Esteve Pharmacy

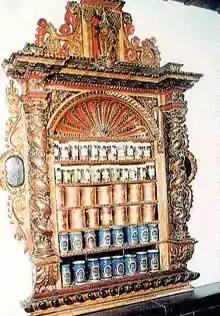
Cupboard of the Esteve Pharmacy

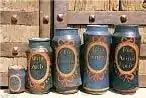
Blue albarellos of the Esteve Pharmacy

The Esteve pharmacy maintains a collection of several albarellos or blue jars. These are traditional medicinal jars designed to hold apothecaries' ointments and dry drugs. They are cylindrical and taller than they are wide, with a smaller diameter at the top. They are cobalt blue in color. The base is never colored, which possibly means that the albarellos were bathed in color while holding them from the base. The interior is of white enamel.